Climate change in the Arctic

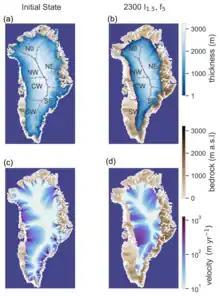
2023 projections of how much the Greenland ice sheet may shrink from its present extent by the year 2300 under the worst possible climate change scenario (upper half) and of how much faster its remaining ice will be flowing in that case (lower half)

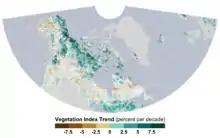
Western Hemisphere Arctic Vegetation Index Trend

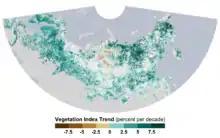
Eastern Hemisphere Vegetation Index Trend

A January 2025 study published in the "Proceedings of the National Academy of Sciences" reported an "abrupt, coherent, climate-driven transformation" from "blue" (more transparent) to "brown" (less transparent) states of lakes in Greenland after a season of both record heat and rainfall drove a state change in these systems. This change was said to alter "numerous physical, chemical, and biological lake features", and the state changes were said to be unprecedented.